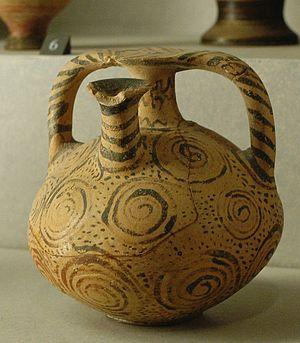
Vase à étrier de Rhodes. Terre cuite, Helladique Récent III (XIVe–XIIIe siècles av. J.-C.).